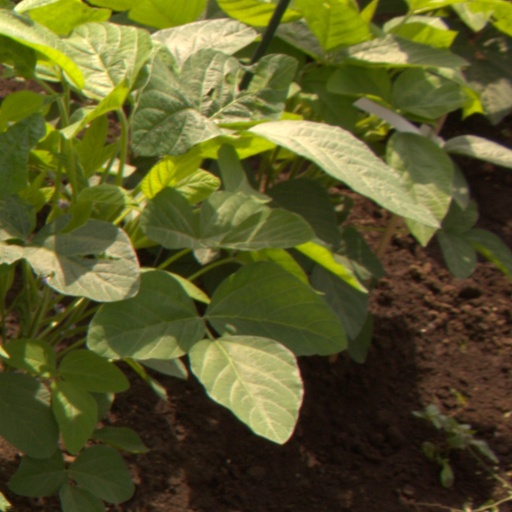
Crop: soybean